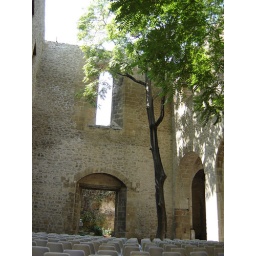
tree in church